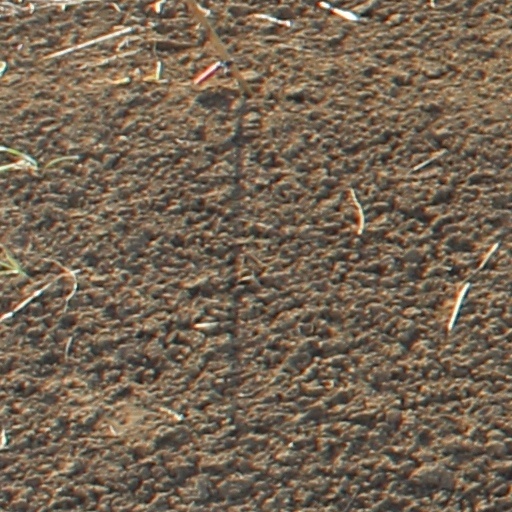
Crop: wheat